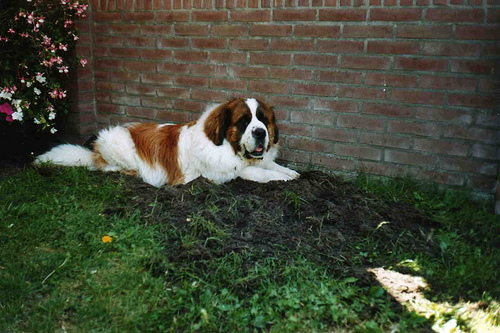
Animal: dog
Breed: saint_bernard